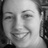
Emotion: happy